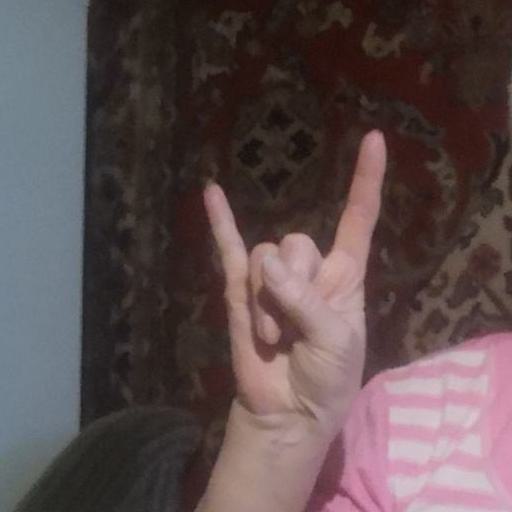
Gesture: rock